Charleston, Dundee

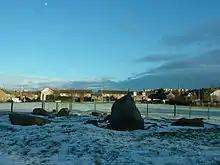
Balgarthno Stone Circle, a late Neolithic/Bronze Age stone circle in Charleston, Dundee. Locally known as the Myrekirk.

The Balgarthno Stone Circle is a late Neolithic/Bronze Age stone circle in Charleston. It is known locally as the Myrekirk.